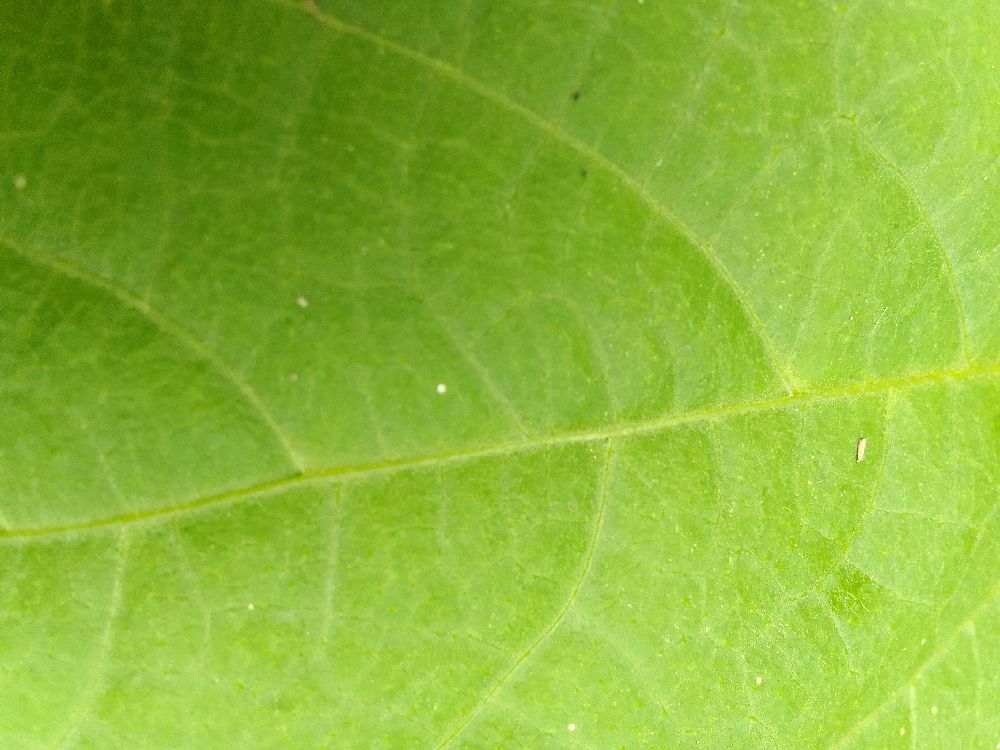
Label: healthy